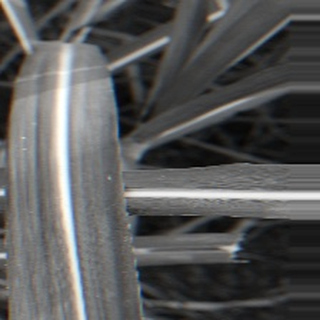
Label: sugarcane_bacterial_blight